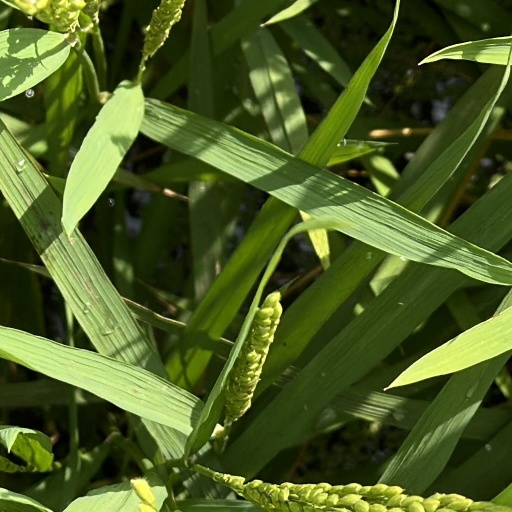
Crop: rice